J. M. Barrie

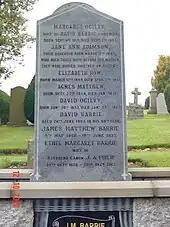
Gravestone of J. M. Barrie in Kirriemuir Cemetery

Arthur Llewelyn Davies died in 1907, and "Uncle Jim" became even more involved with the Davies family, providing financial support to them. (His income from "Peter Pan" and other works was easily adequate to provide for their living expenses and education.) Following Sylvia's death in 1910, Barrie claimed that they had recently been engaged to be married. Her will indicated nothing to that effect but specified her wish for "J. M. B." to be trustee and guardian to the boys, along with her mother Emma, her brother Guy du Maurier and Arthur's brother Compton. It expressed her confidence in Barrie as the boys' caretaker and her wish for "the boys to treat him (& their uncles) with absolute confidence & straightforwardness & to talk to him about everything." When copying the will informally for Sylvia's family a few months later, Barrie inserted himself elsewhere: Sylvia had written that she would like Mary Hodgson, the boys' nurse, to continue taking care of them, and for "Jenny" (referring to Hodgson's sister) to come and help her; Barrie instead wrote, "Jimmy" (Sylvia's nickname for him). Barrie and Hodgson did not get along well but served together as surrogate parents until the boys were grown.